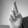
ASL letter: R